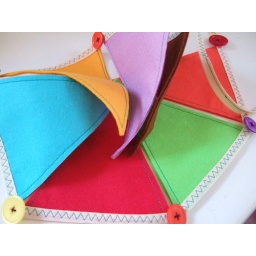
Circus and Sweet ShopsSo cute to hang in a window